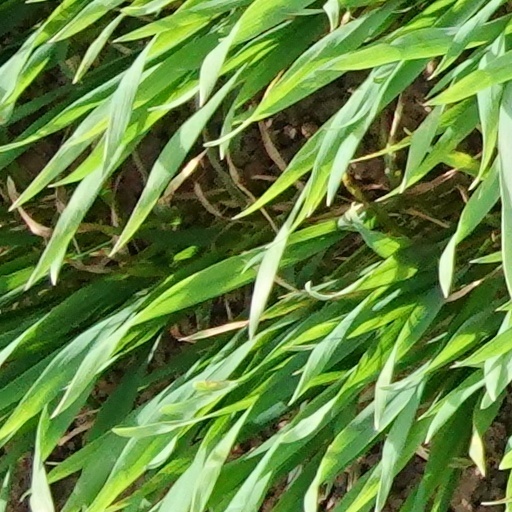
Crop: wheat